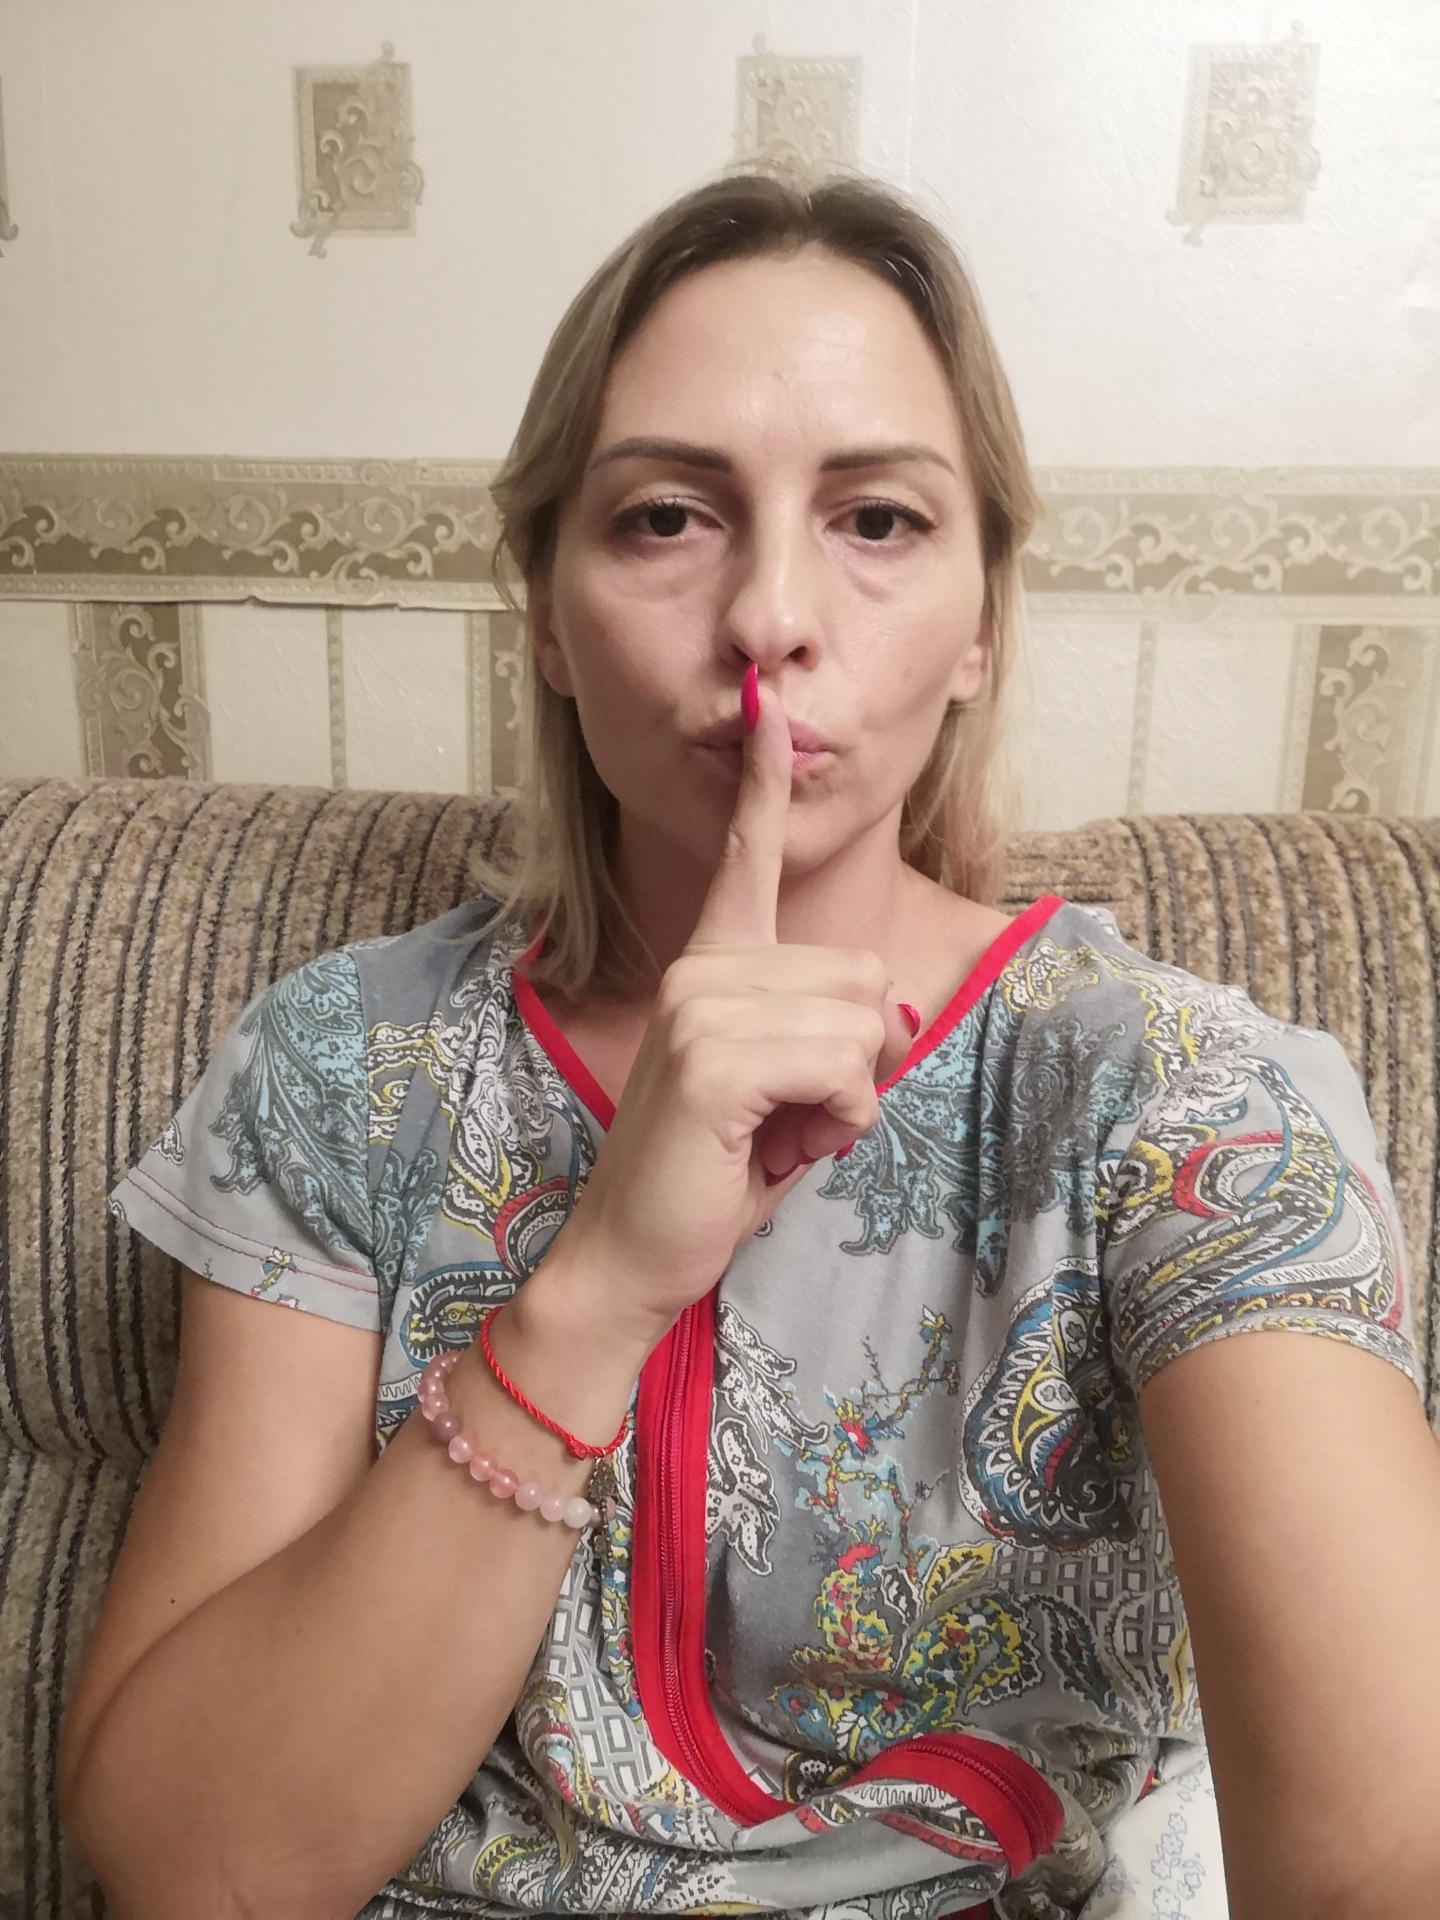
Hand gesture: mute